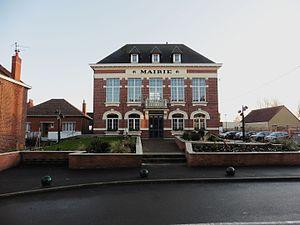
La mairie Aubers dans le Nord Nord-Pas-de-Calais.- France.
Aubers est une commune française, située dans le département du Nord en région Hauts-de-France. Aubers faisait partie de la communauté de communes de Weppes, en Flandre française, qui a choisi de rejoindre la Métropole Européenne de Lille en 2017.